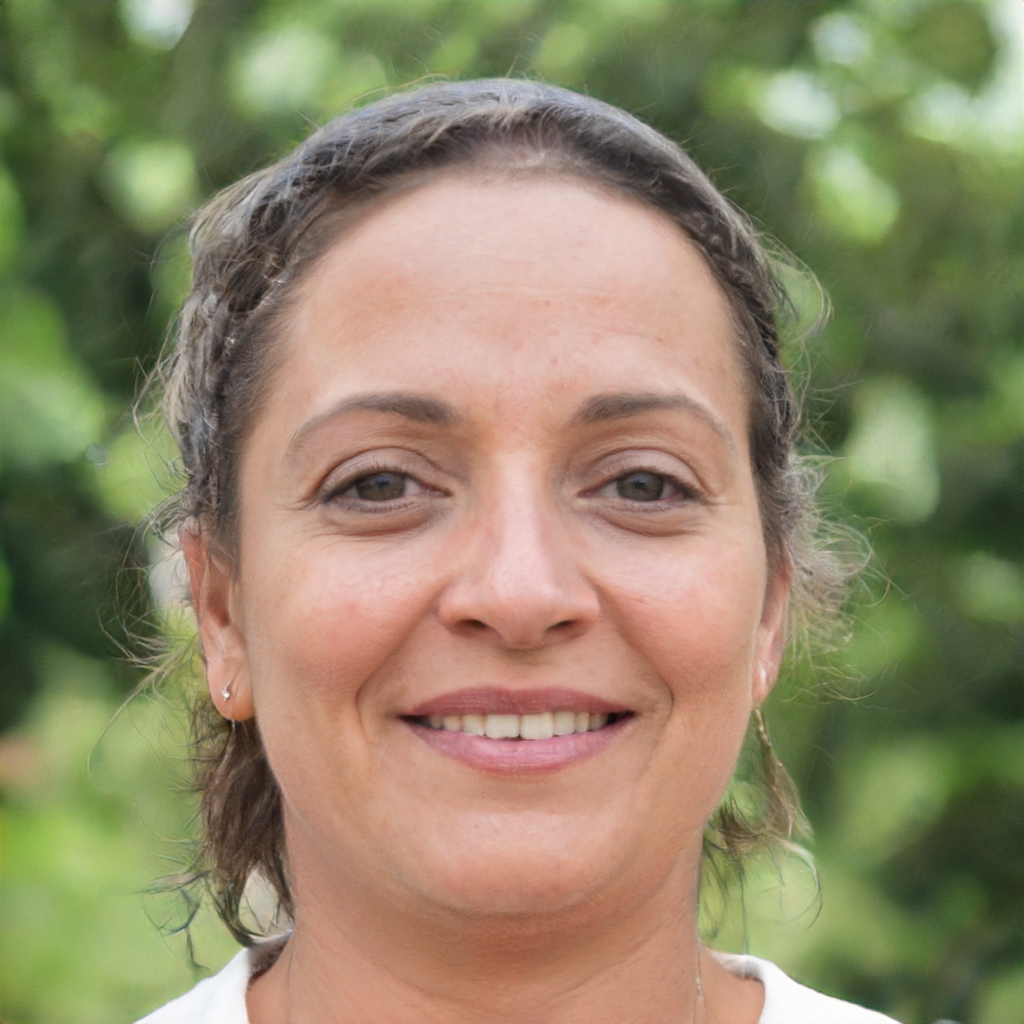
Label: Colored